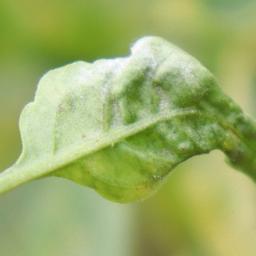
Label: powdery mildew